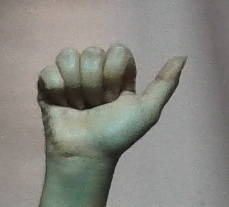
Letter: dhad